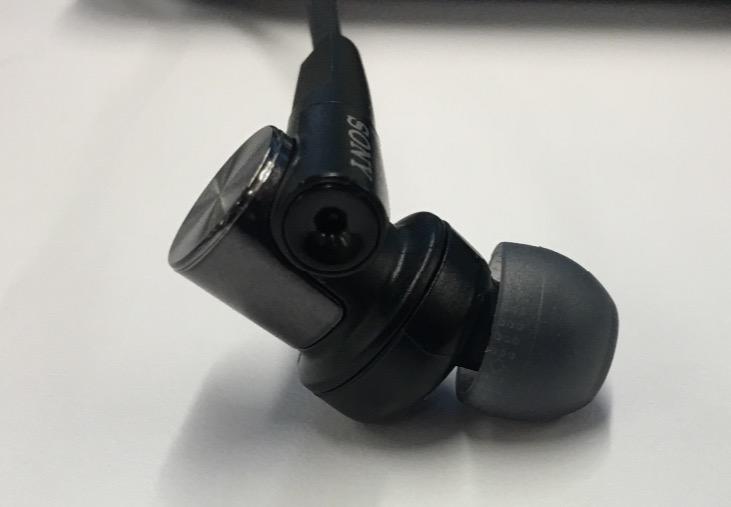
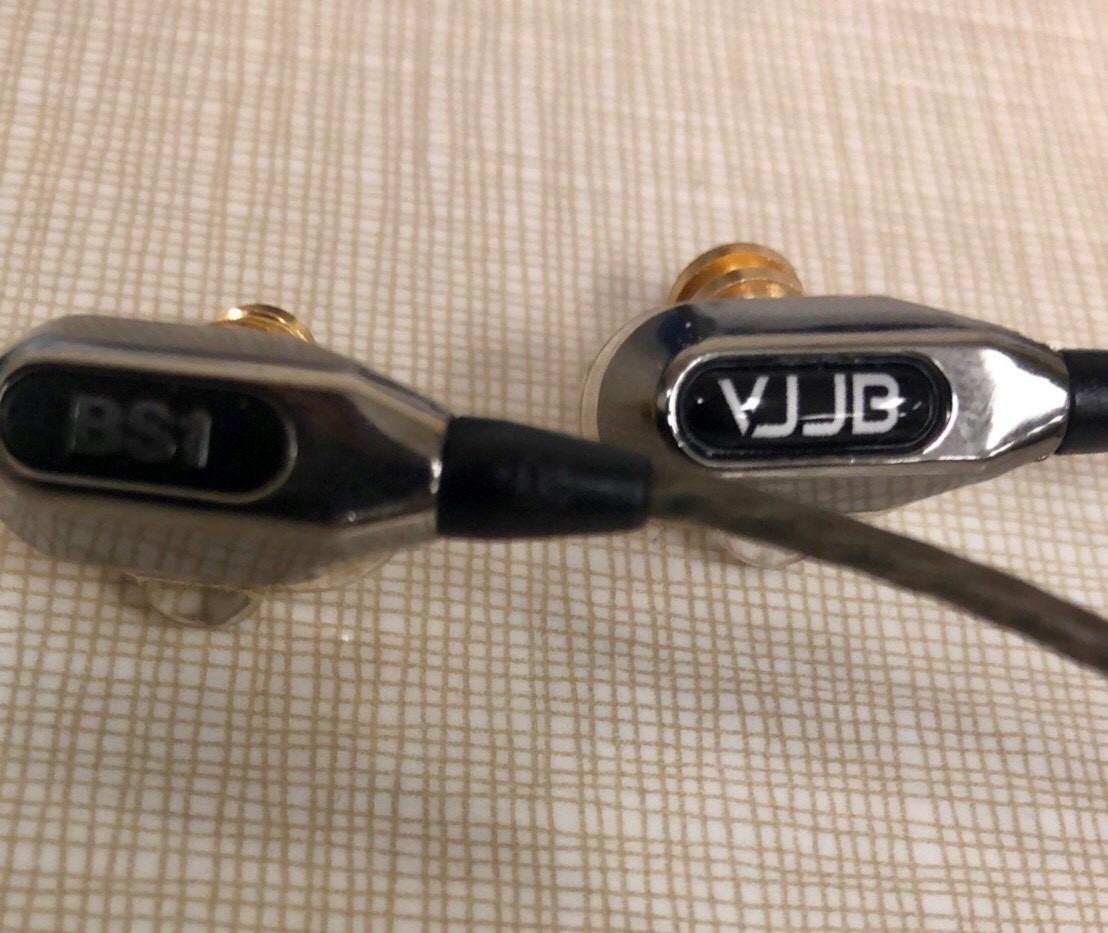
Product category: headphones
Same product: no